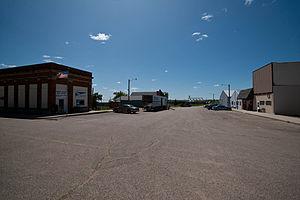
La ville de Ryder est située dans le comté de Ward, dans l’État du Dakota du Nord, aux États-Unis. Sa population s’élevait à 85 habitants lors du recensement de 2010, estimée à 77 habitants en 2018.